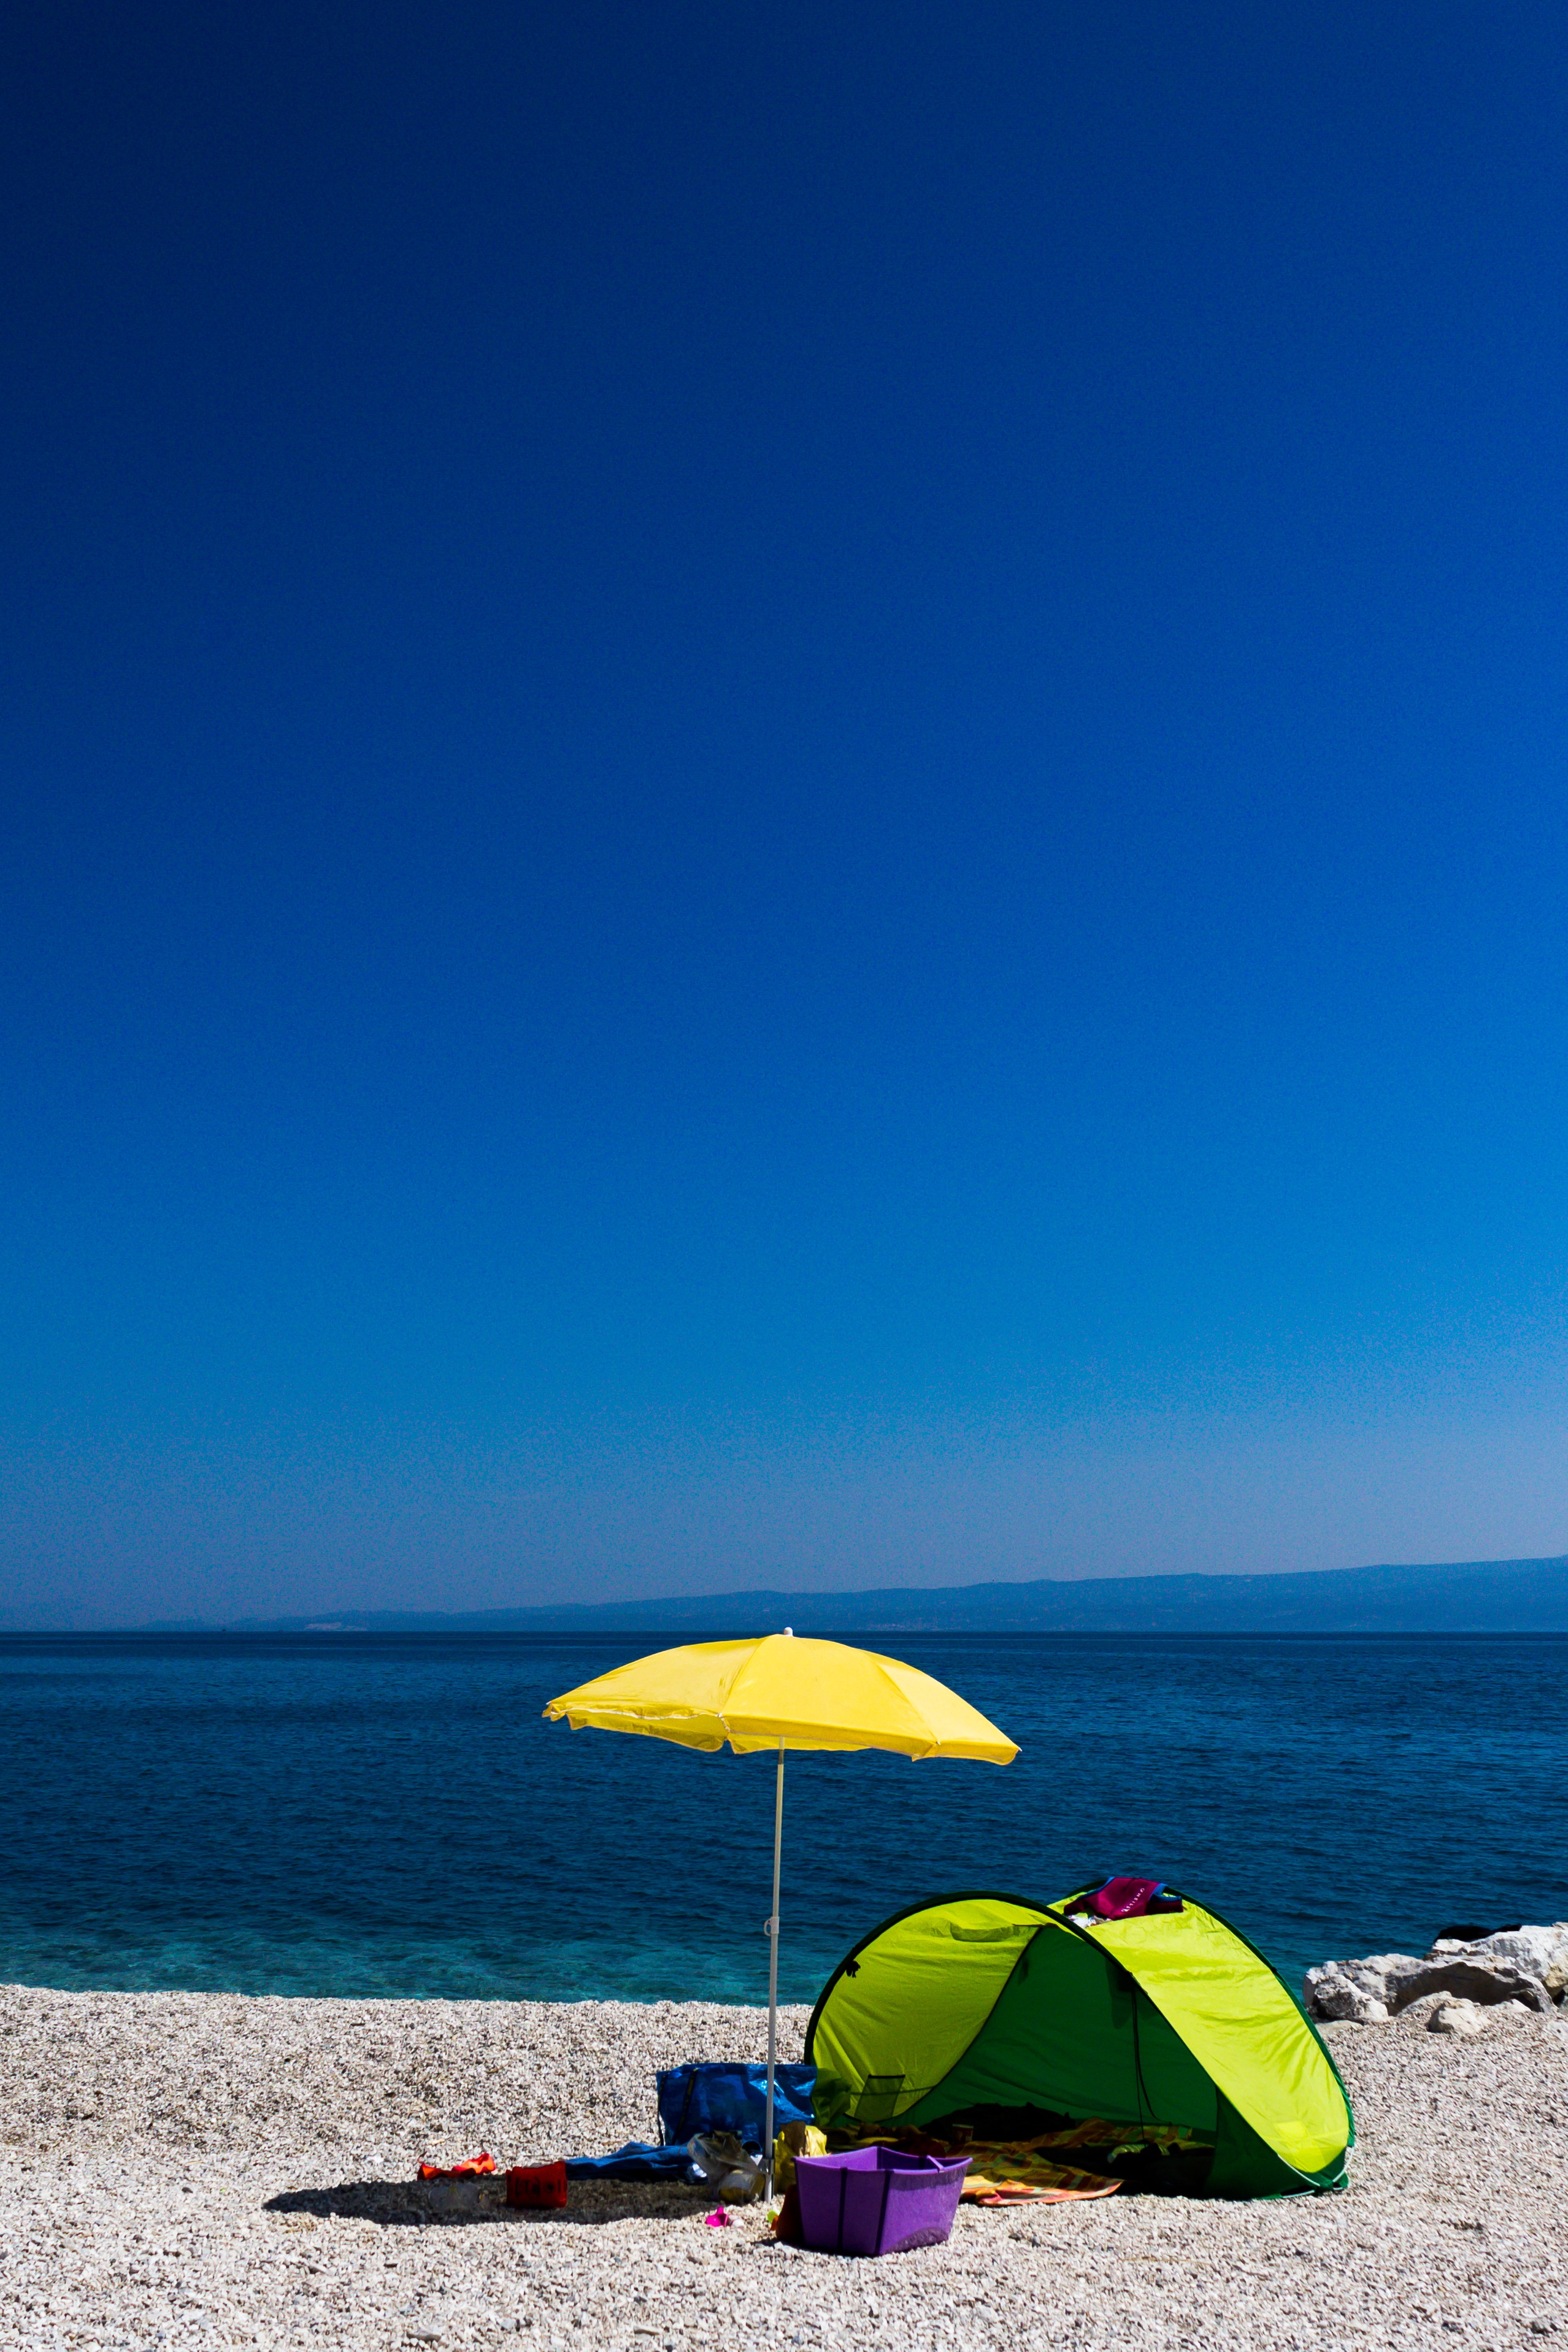
beach, sea, coast, ocean, horizon, sky, shore, wind, bay, blue, body of water